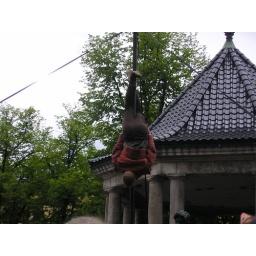
Daredevil pole artist in the Medieval street performance, Oslo